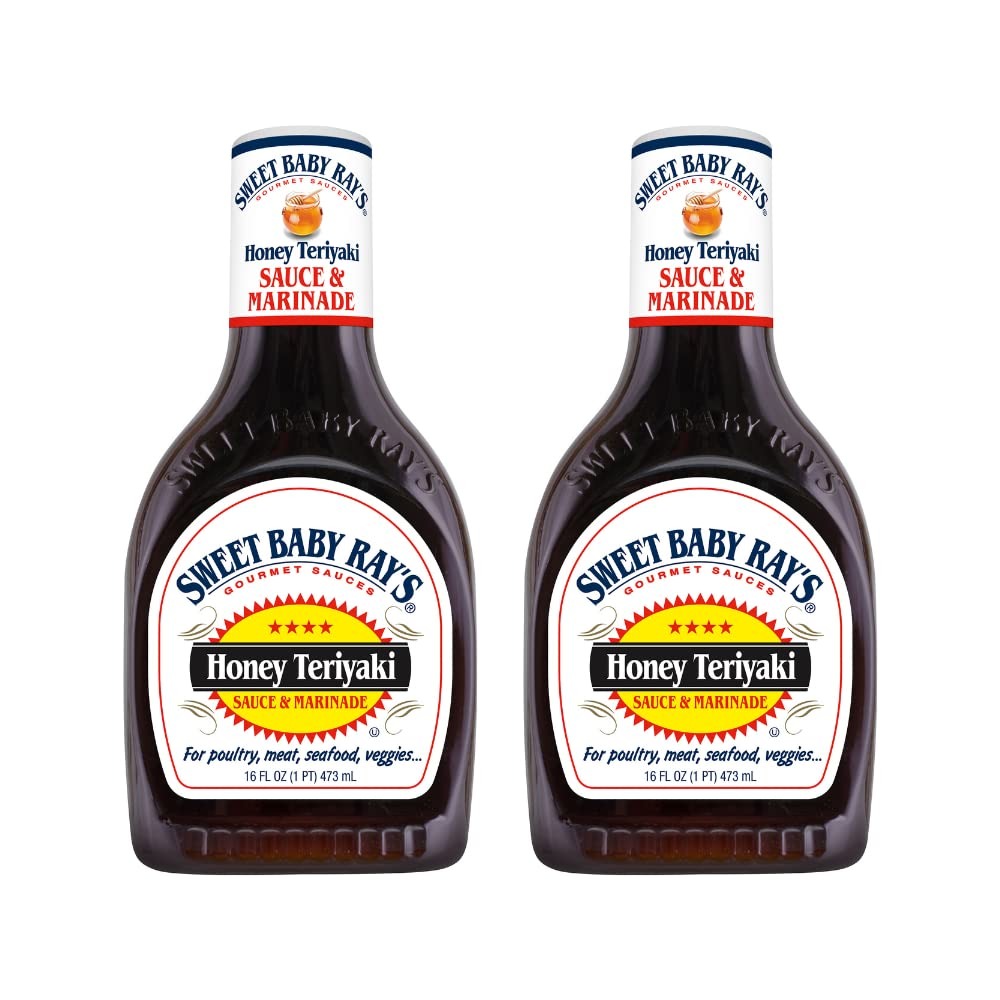
Item Name: Sweet Baby Ray's Honey Teriyaki Sauce and Marinade 16 Fl Oz (Pack of 2)
Bullet Point 1: Product Type:Sauce
Bullet Point 2: Item Package Quantity : 1
Bullet Point 3: Item Package Weight:5.0 oz
Bullet Point 4: Country Of Origin: United States
Value: 32.0
Unit: Fl Oz

Price: 14.84